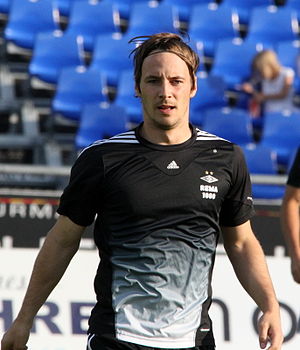
Mike Jensen
Mike Lindemann Jensen er dansk fodboldspiller der spiller for APOEL FC. Han er offensiv midtbanespiller, men bliver oftest brugt som midtbane/defensiv midtbane. Han er søn af den tidligere Brøndby-spiller og tidligere Brøndby-cheftræner Henrik Jensen.